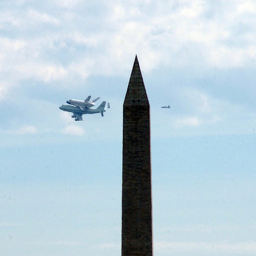
A jetliner with a space shuttle mounted on it's back flying past the washington monument.
An airplane with a shuttle on it's back flies near a triangular tower.
A space shuttle flying atop a transport plane by the tower of a building with another jet in the distance.
The big plane is carrying the space shuttle back to earth.
a really large building with a airplane flying over.